Dud Dudley

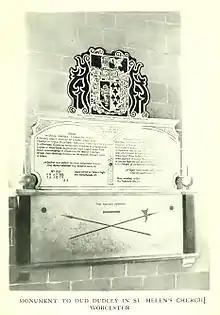
Memorial to Dud Dudley in St Helen's, Worcester

After the Restoration, Dudd's lands reverted to him, having been sold by "usurping powers" in about 1652.